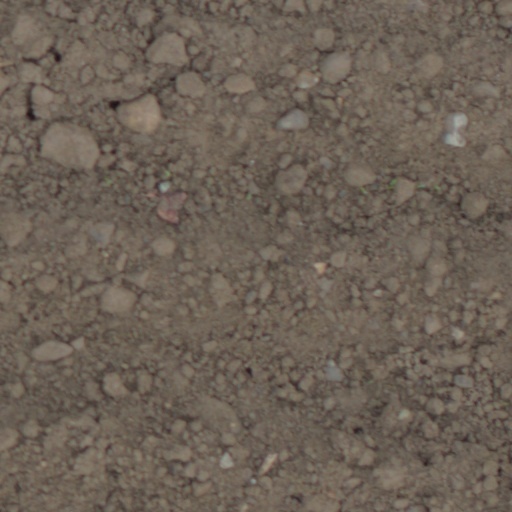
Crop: wheat